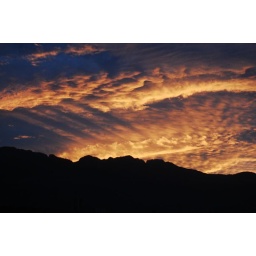
beautiful colors. winter sunset. Mexican mountain range in backlight. Monterrey, Mexico. (9th floor Epicor HQs)